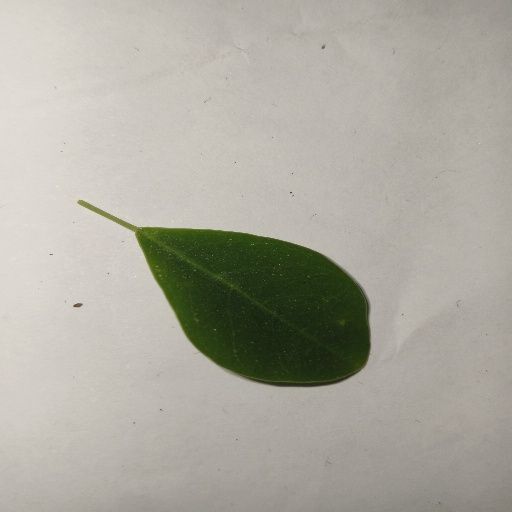
Species: Sojina
Leaf condition: Healthy Leaf